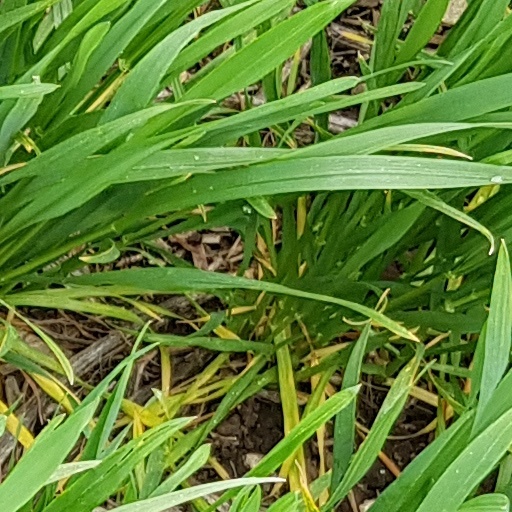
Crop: wheat